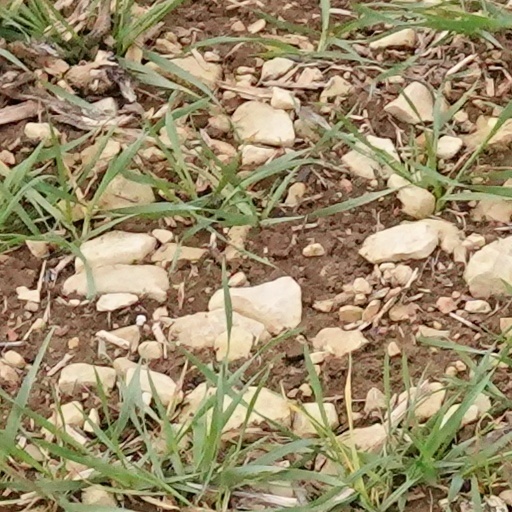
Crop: wheat